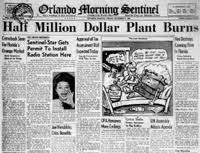
Label: paper